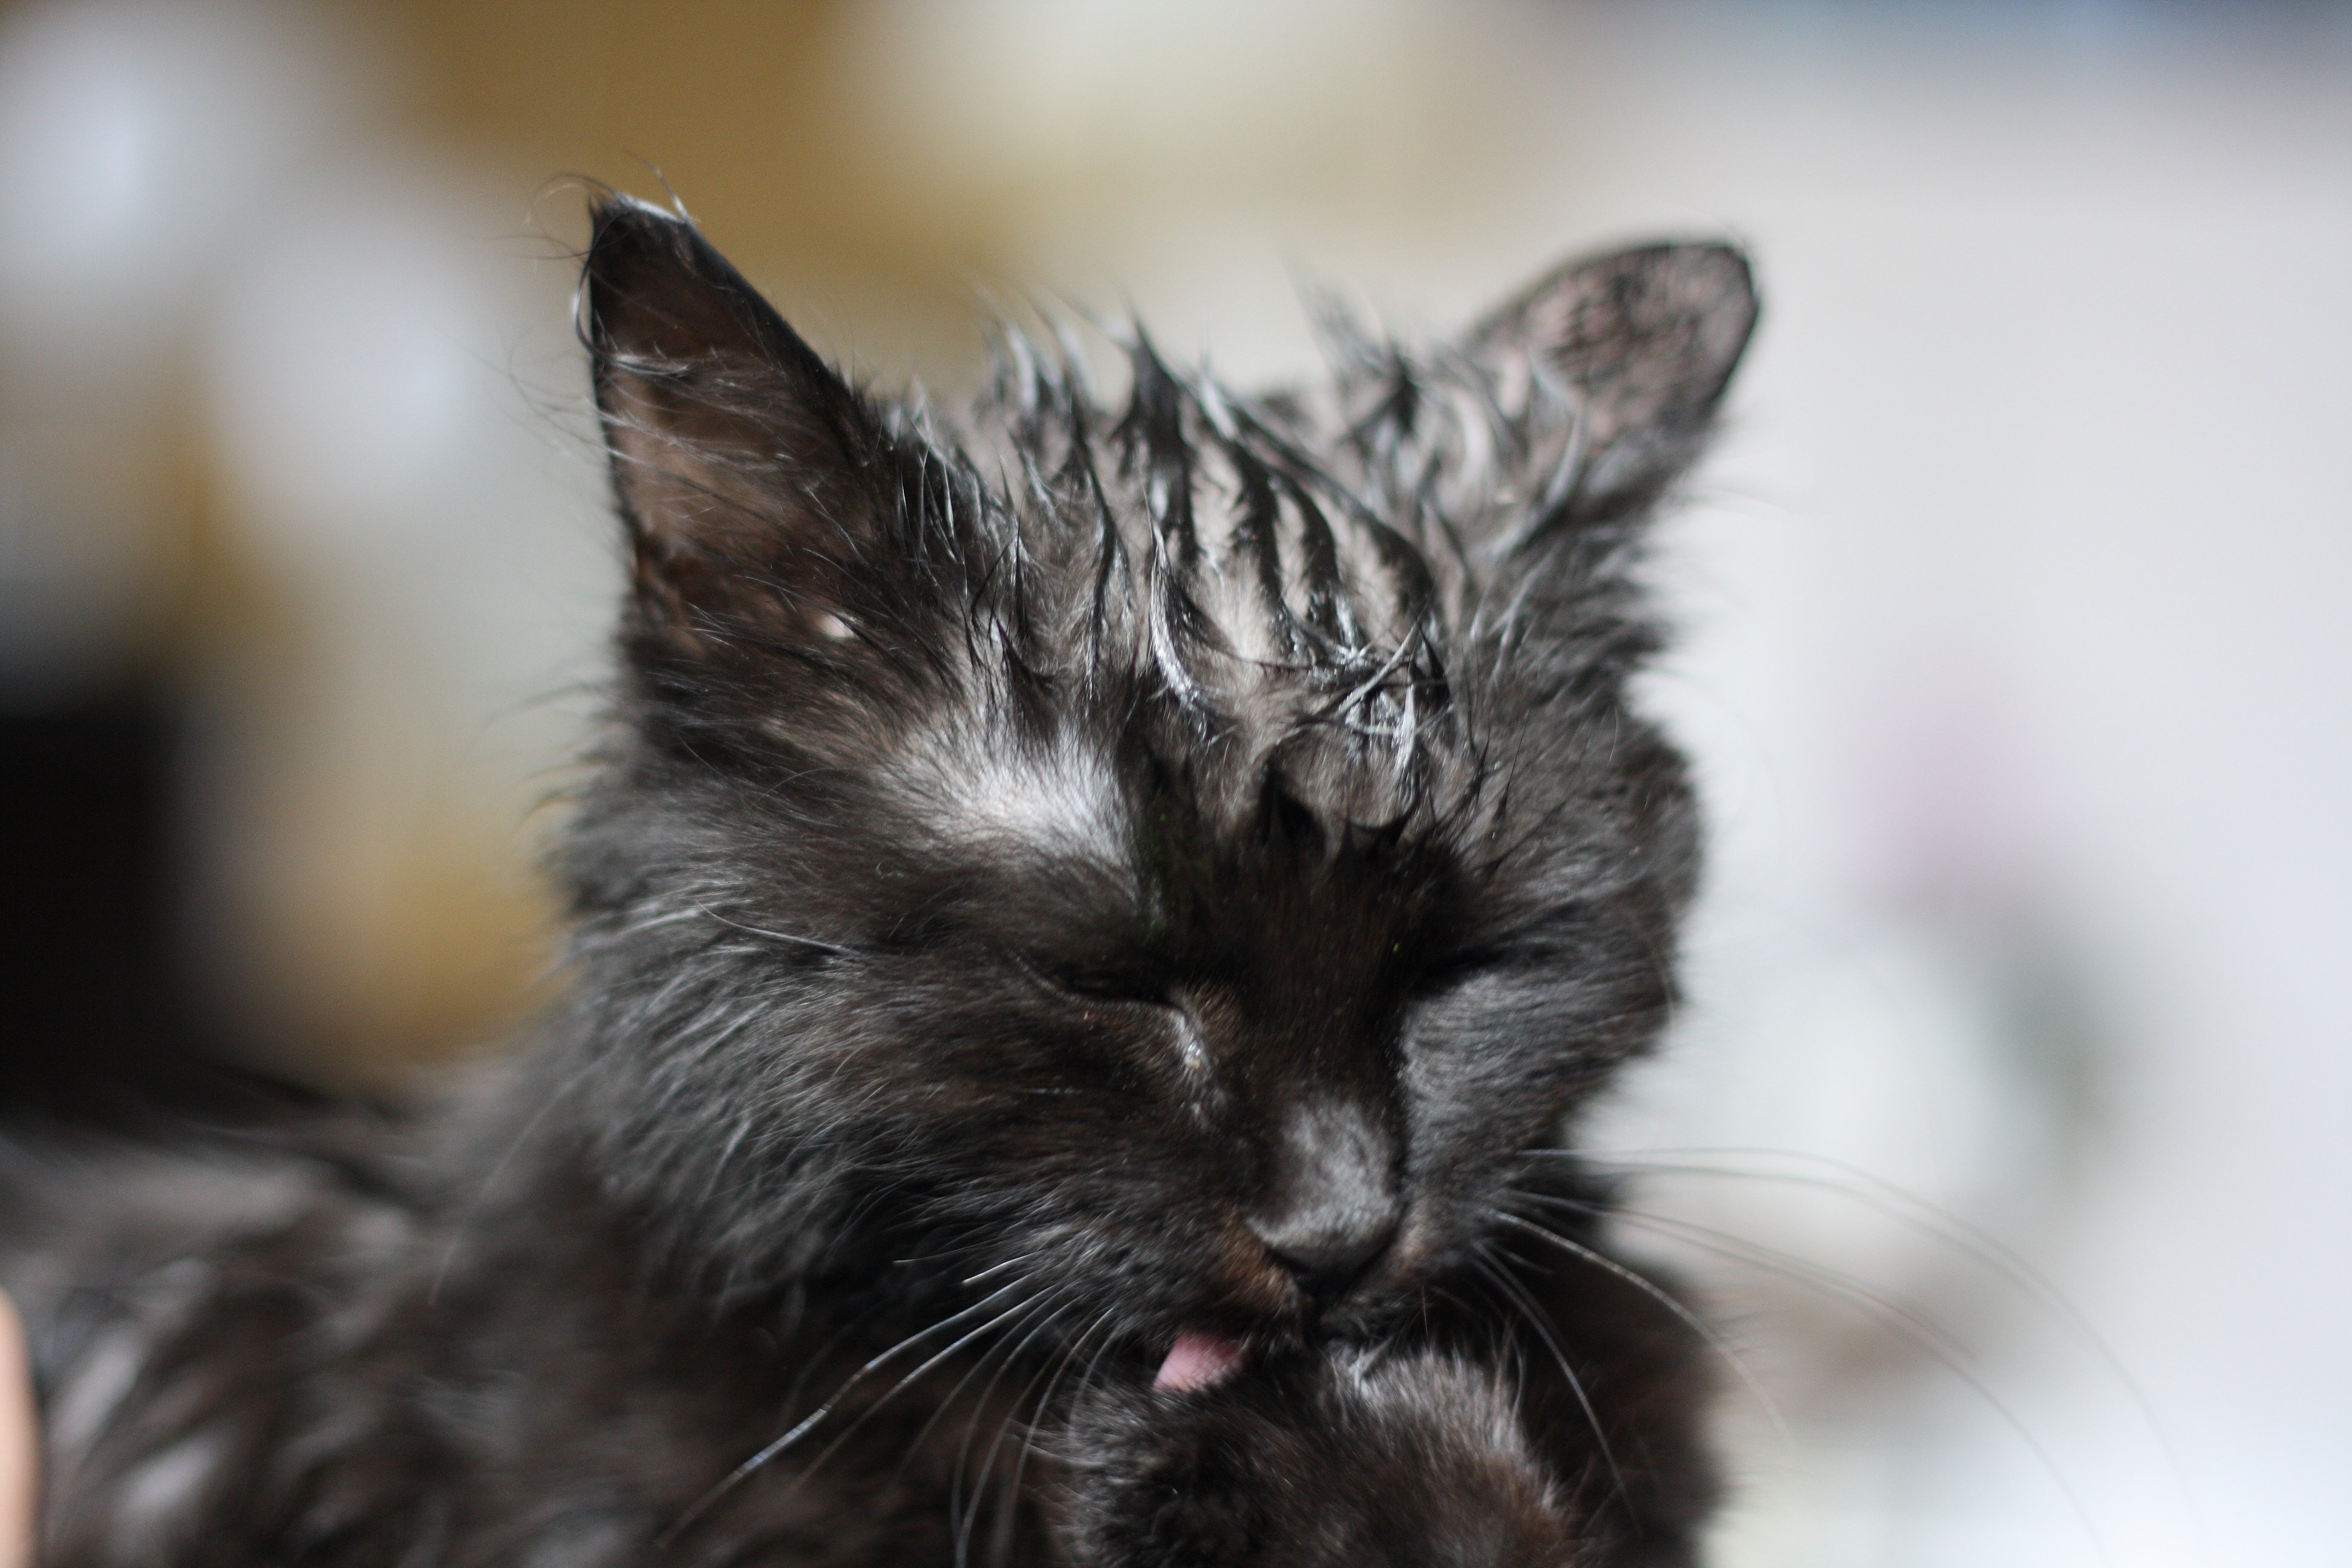
wet, kitten, cat, clean, mammal, black, close up, whiskers, vertebrate, maine coon, norwegian forest cat, small to medium sized cats, cat like mammal